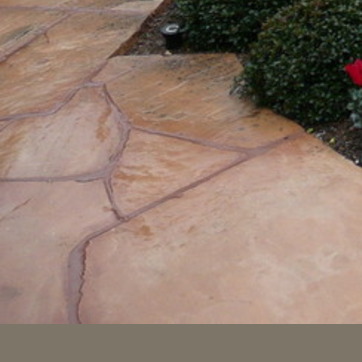
Material: stone